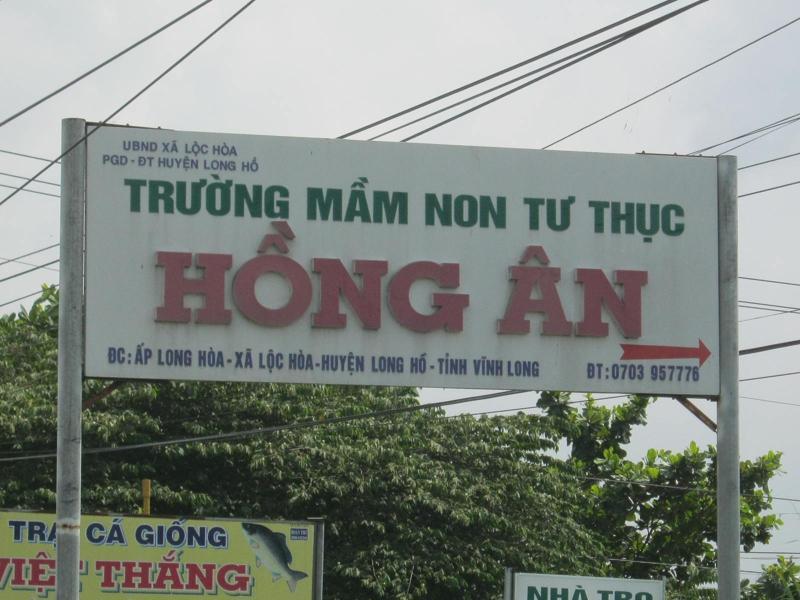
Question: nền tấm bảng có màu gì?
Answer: có màu trắng